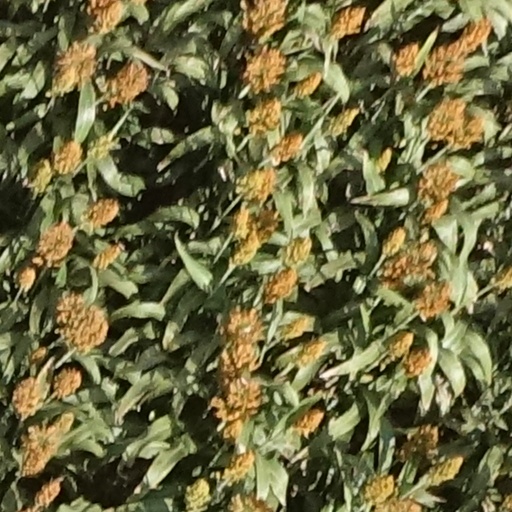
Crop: sorghum